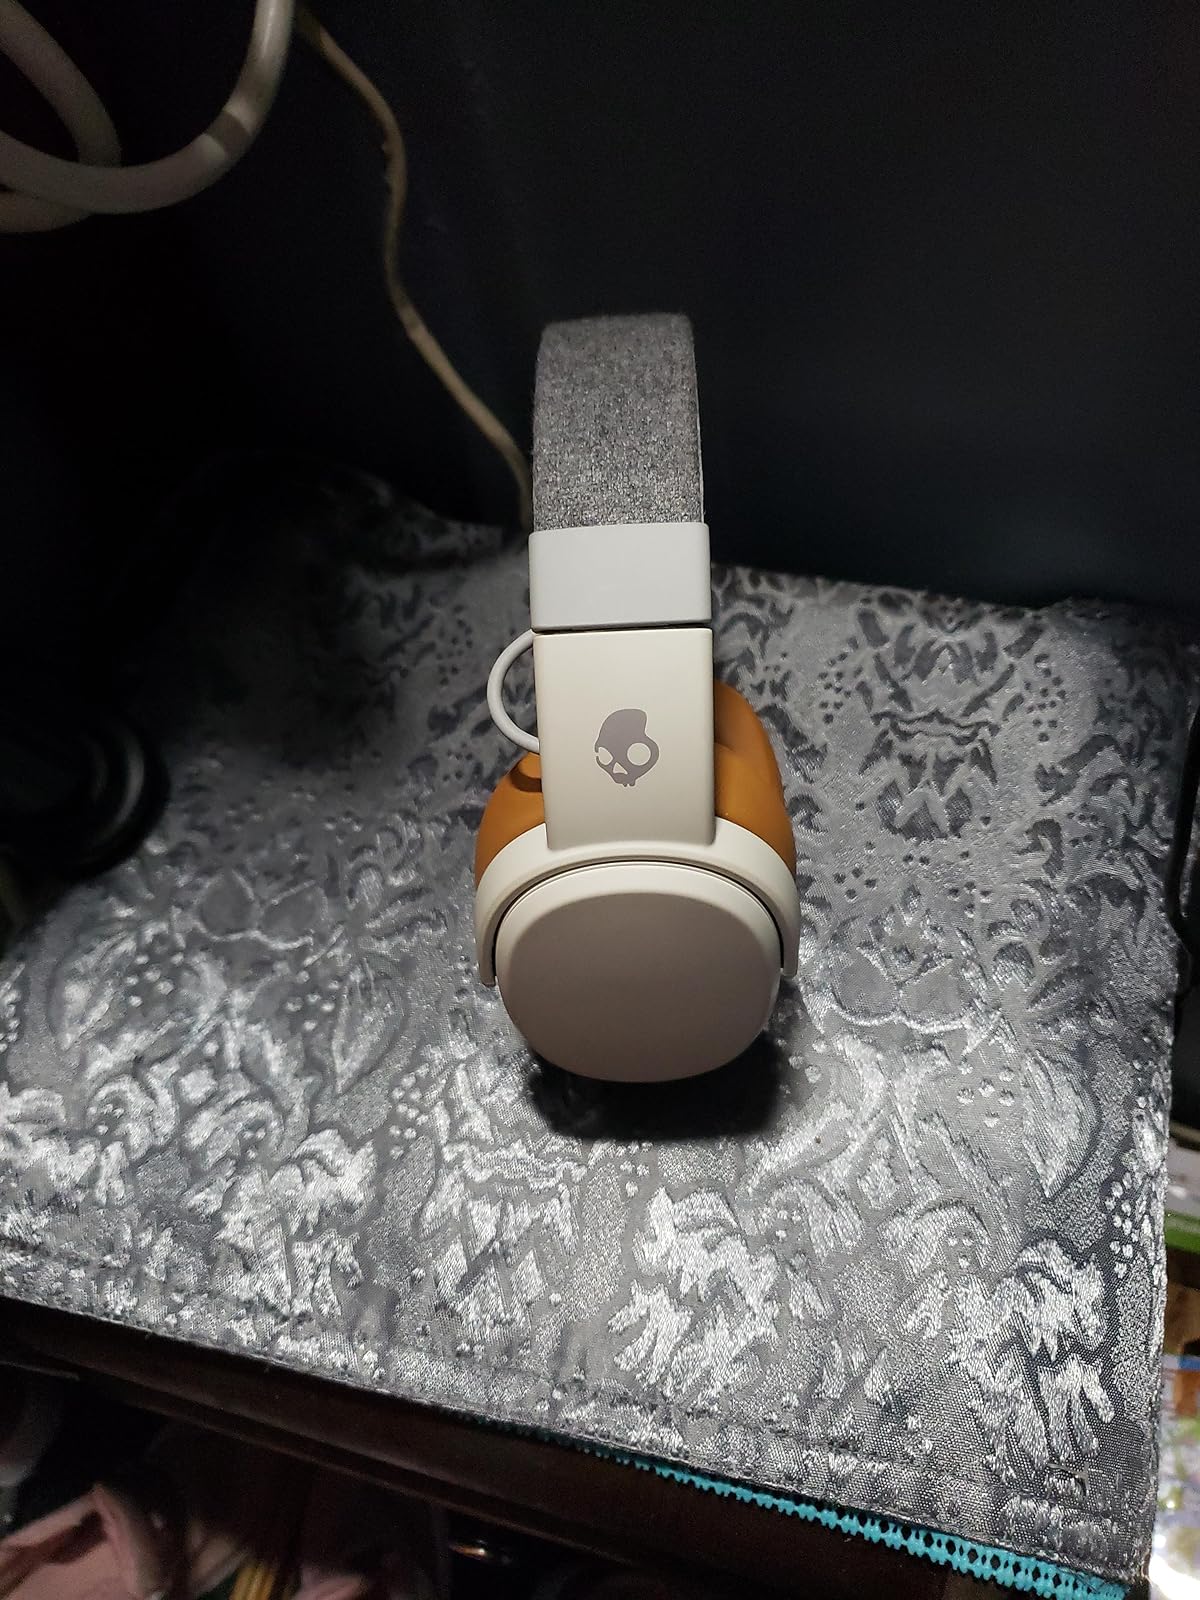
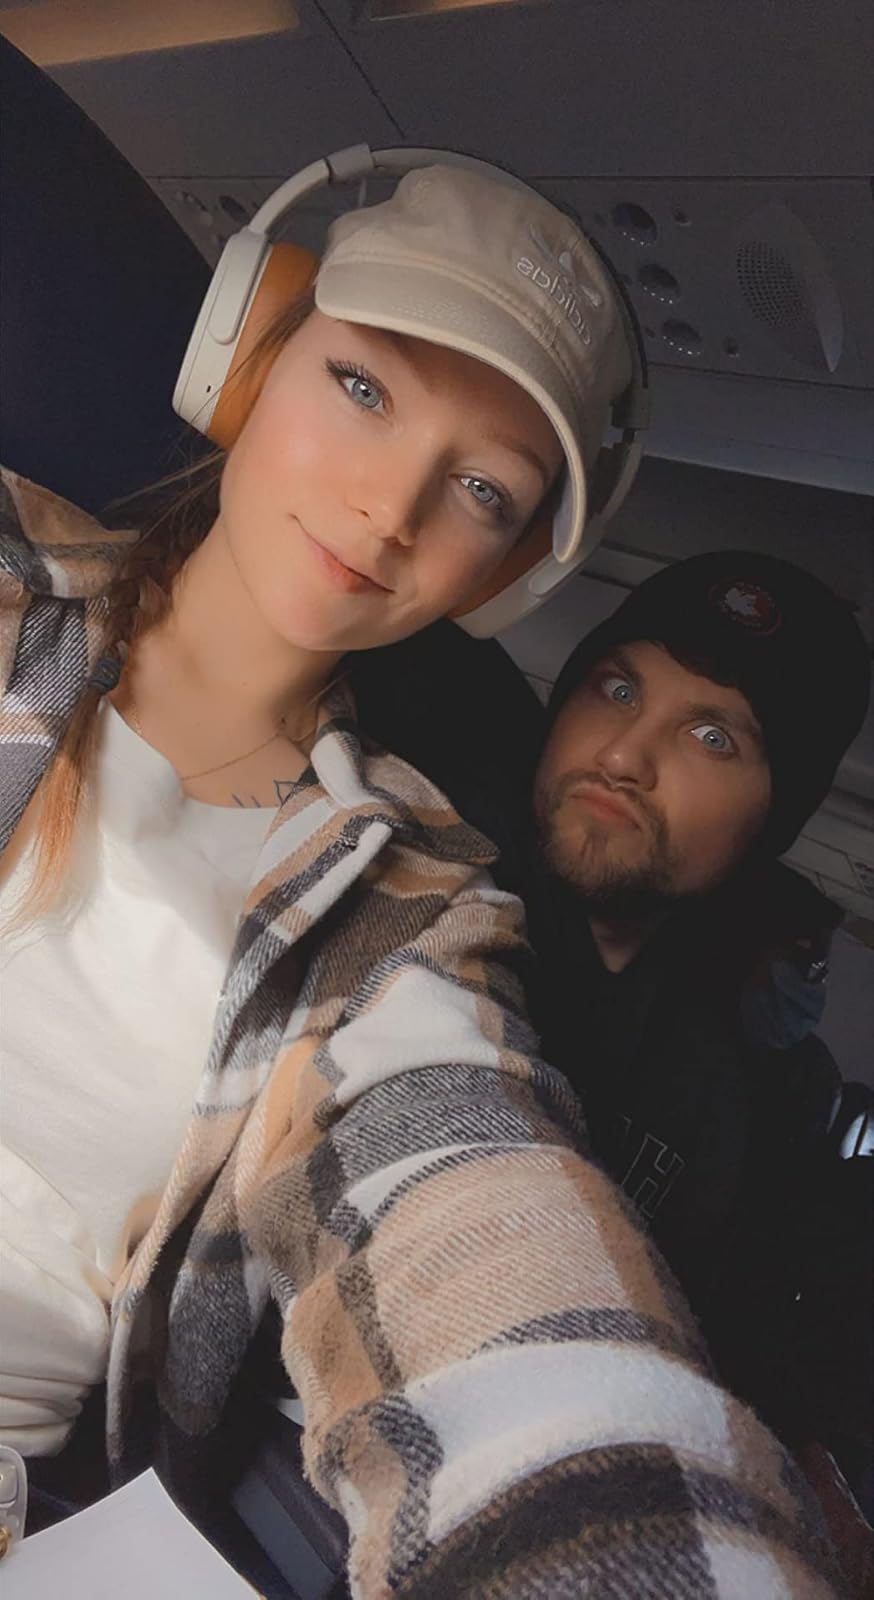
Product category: headphones
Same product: yes